Anglian Combination

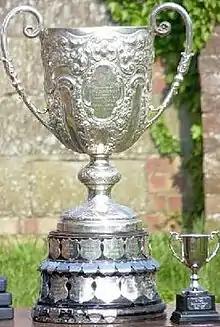
The Sterry Cup which is handed to the winners of the Anglian Combination.

For the league's first "transitional" season, the members of the amalgamating leagues were split into three tiers, "Senior", "Junior" and "Reserves". Each of these three tiers was split into two parallel divisions, designated simply "A" and "B".